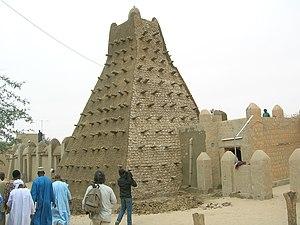
Tombouctou (Mali) Español: Tombuctú 日本語: トンブクトゥ 中文: 廷巴克图